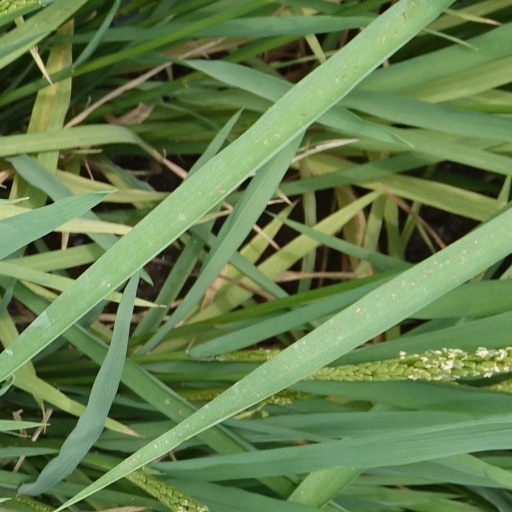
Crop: rice